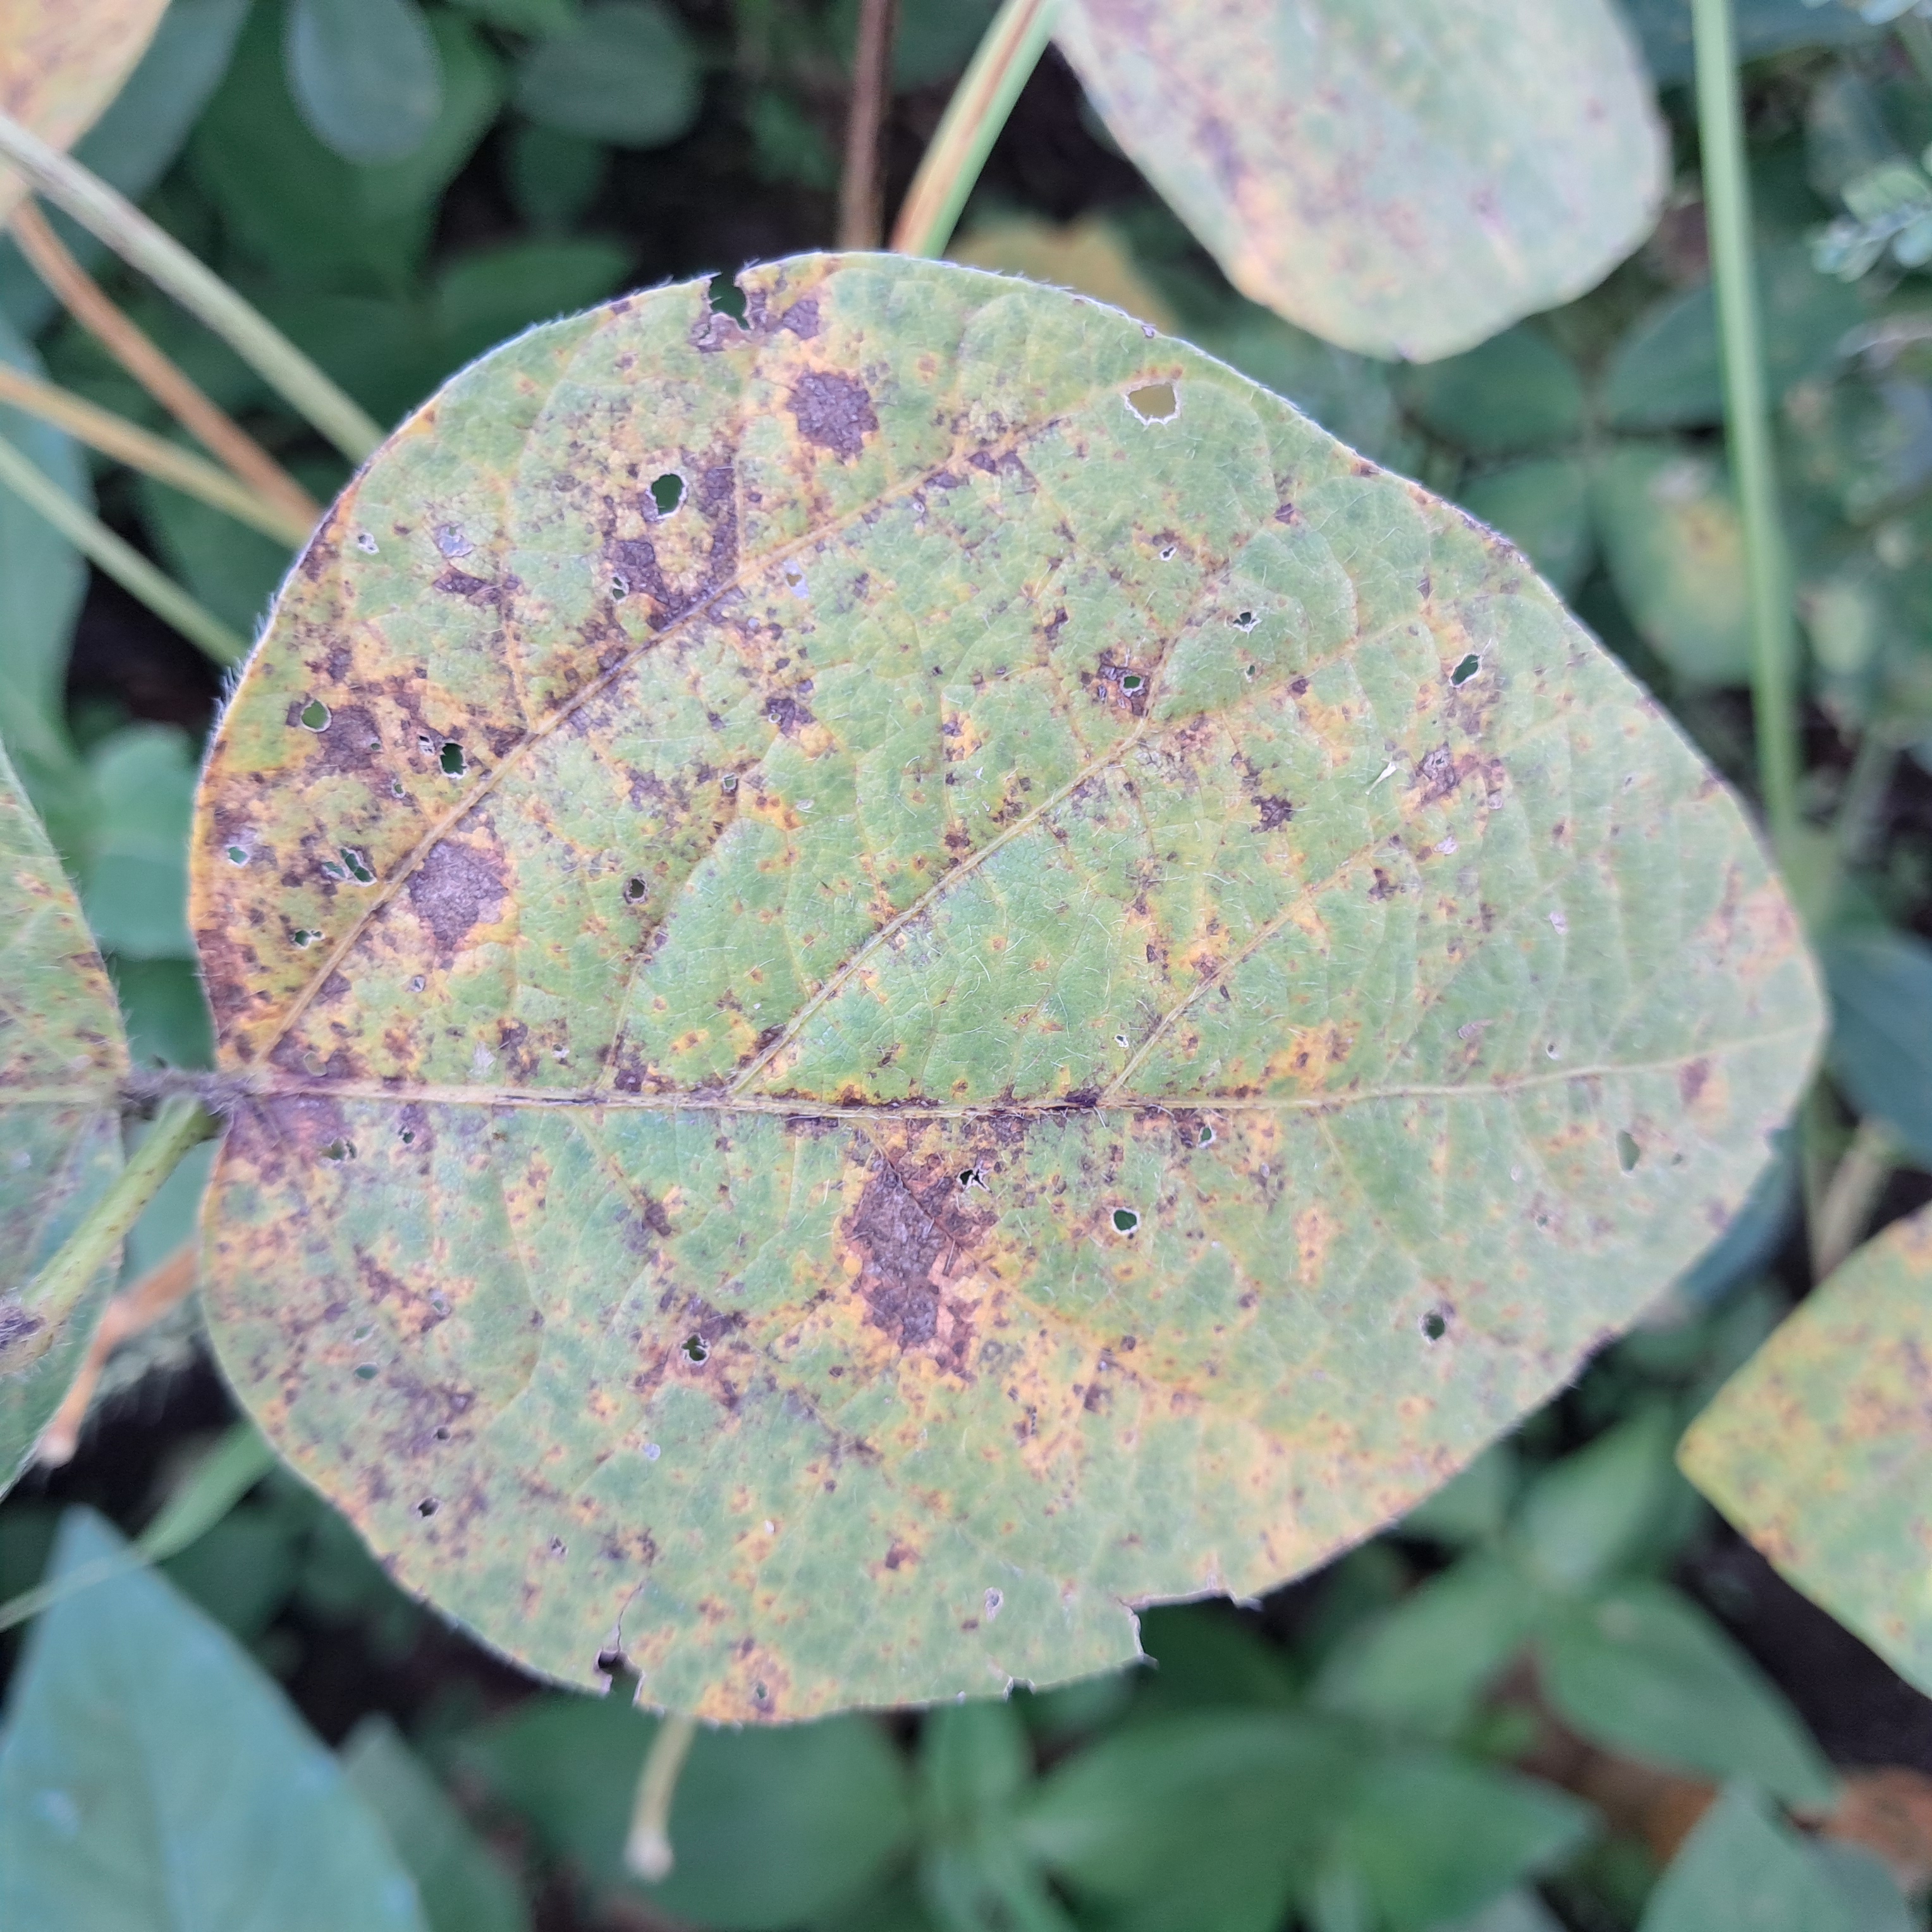
Label: Rust